End of the 19th Dynasty

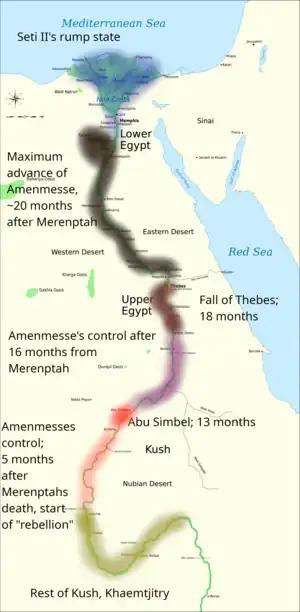
Amenmesse's advances northwards. Months are given in a timespan from after Merneptah had died. These are based on Aidan Dodson's book. These areas of control should also be considered approximate.Light red: Amenmesse 5 monthsDark red: Amenmesse, 13 monthsLiliac: Amenmesse conquests at month 16Brown: Fall of Thebes at month 18Black: Amenmesse's max extent towards Fayyum roughly at month 20Blue: Seti II, at about month 20Light red and yellow: Kush

Dodson suggests that Messuy may have been Amenmesse. Messuy was the Viceroy of Kush, but during Merneptah's reign the position shifted to Khaemtjitry, who then defected and became Amenmesse's viceroy. This move was significant as it aligned Amenmesse with the military strength of Kush. There has been speculation about a possible high-level purge during the transition to Seti II's rule, which may have been the catalyst for the coming conflict. Seti II's overthrow seems to have been effective in the Thebaid region, as some workers in Deir el-Medina were killed in the transfer of power, according to surviving documents. Seti's name disappears from the records of Deir el-Medina in the last month of his second year of reign.